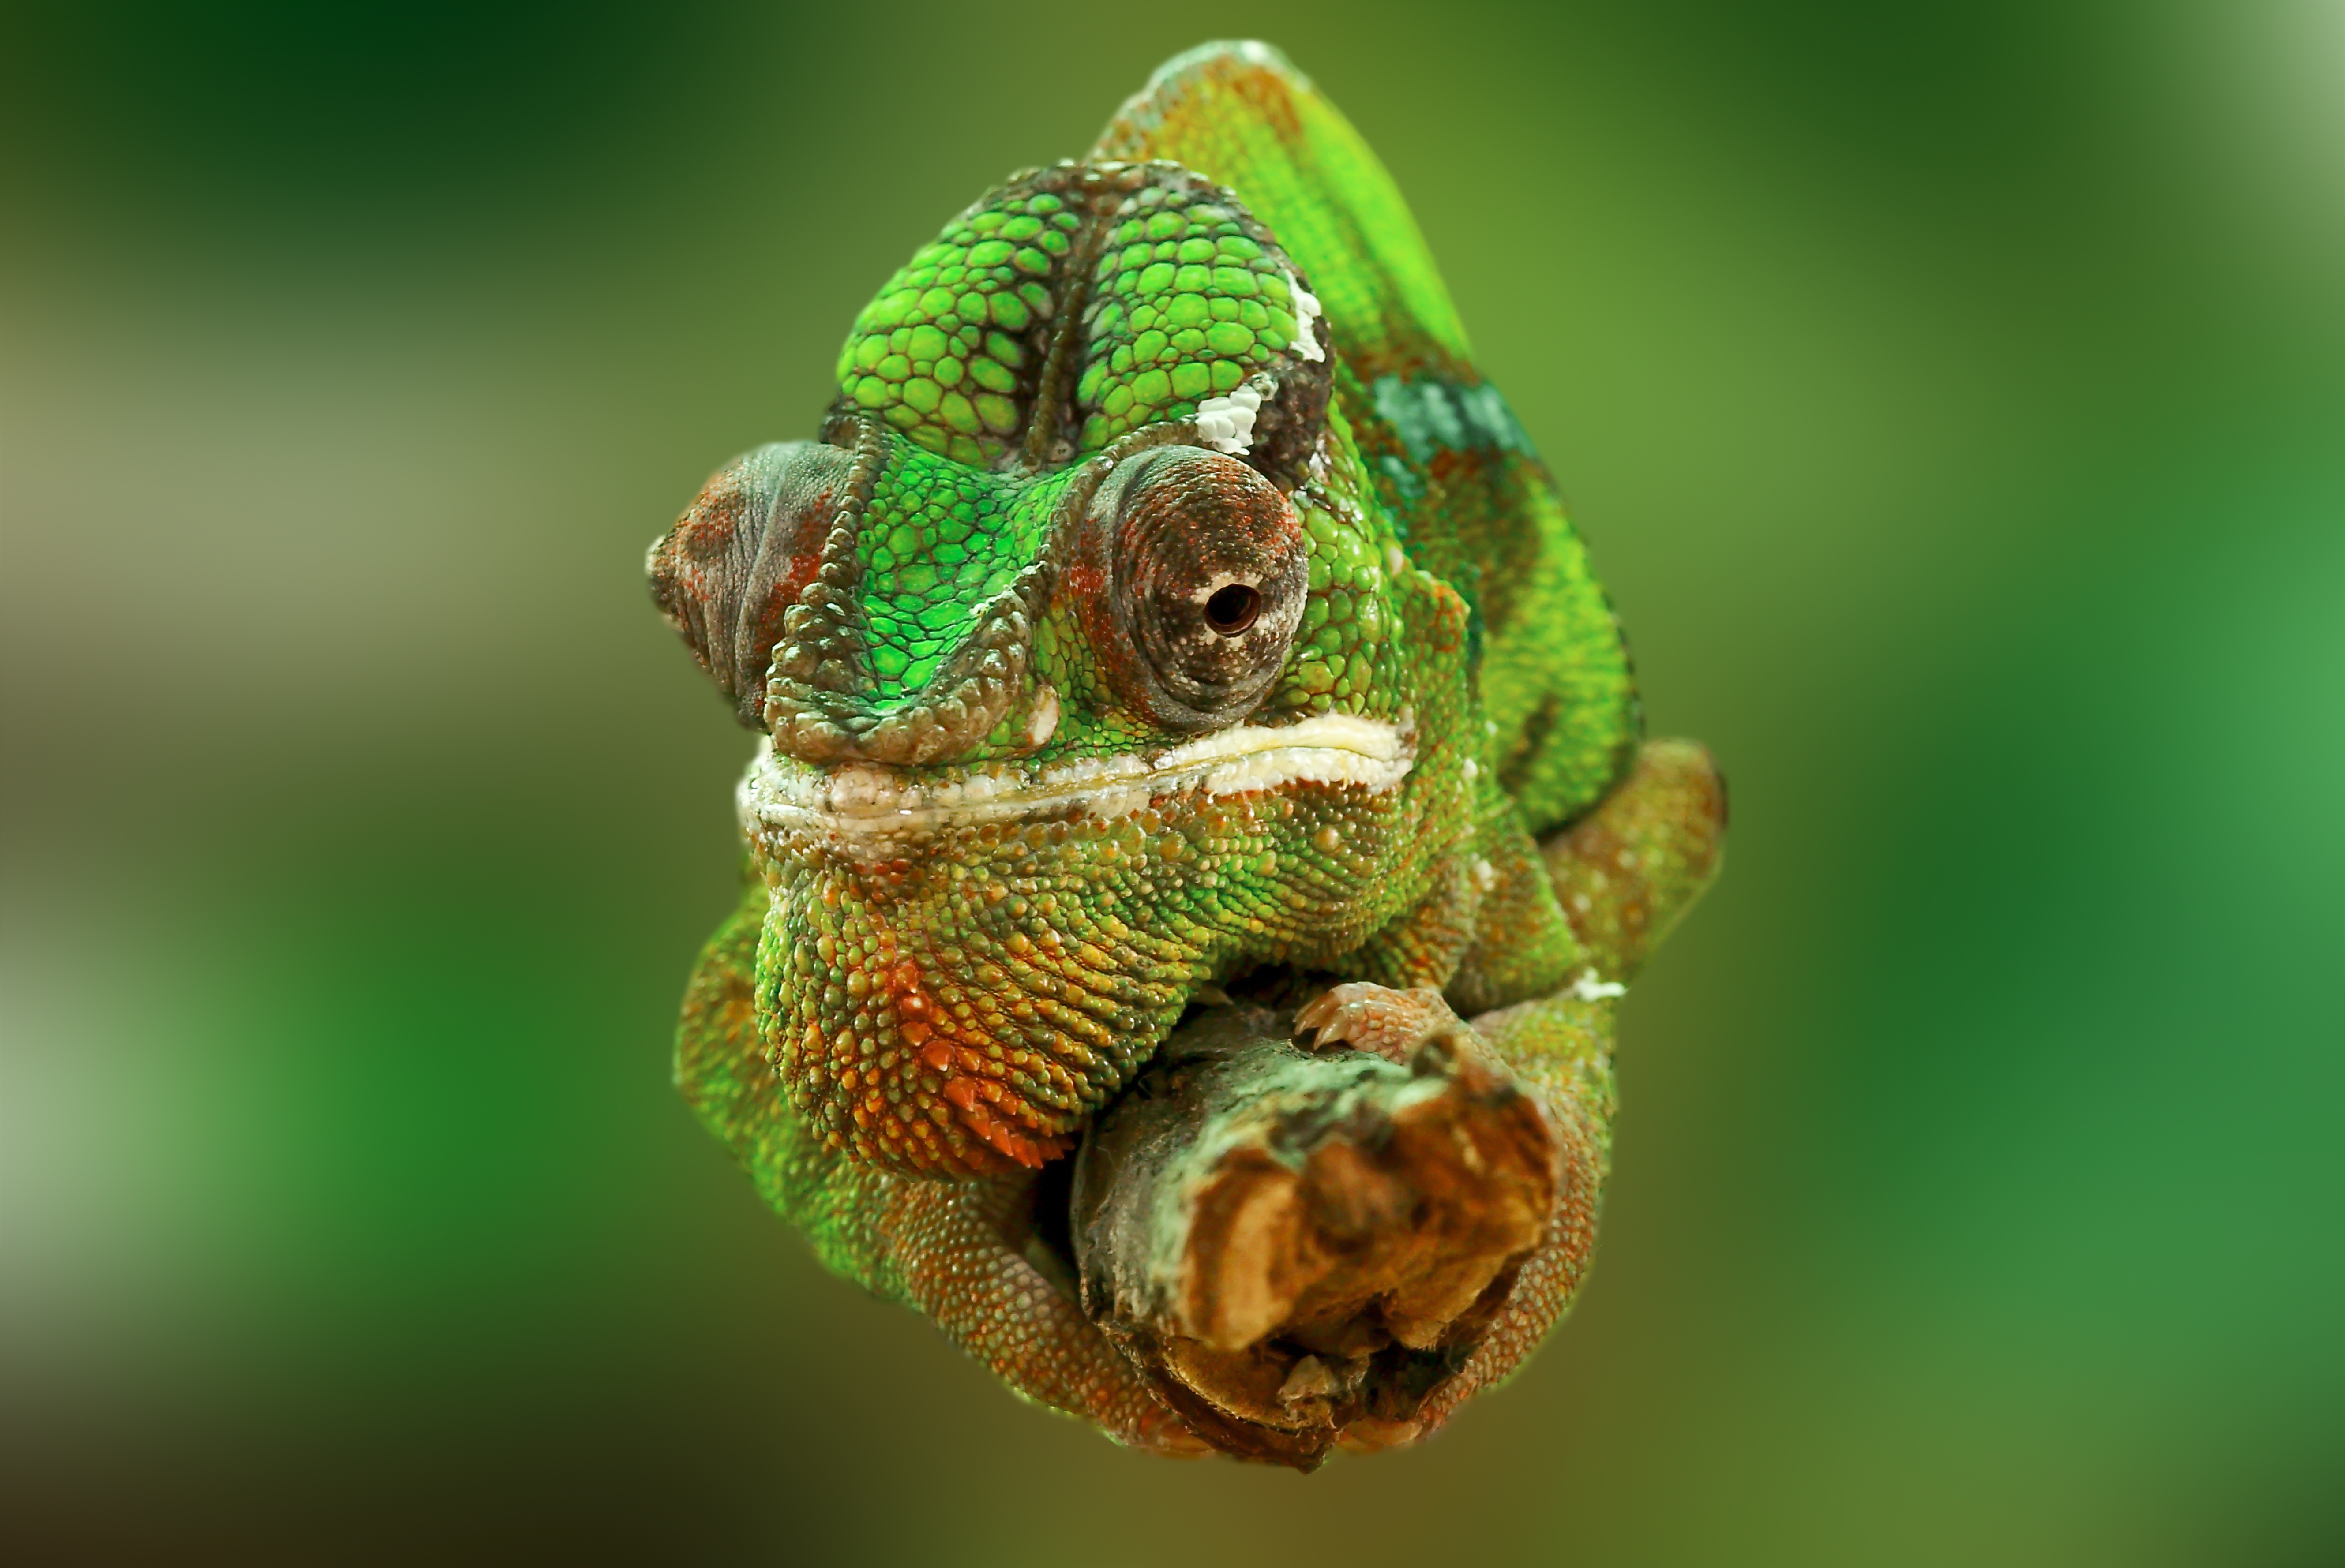
photography, flower, wildlife, green, colourful, reptile, colorful, flora, fauna, lizard, close up, chameleon, chamaeleonidae, iguania, macro photography, agamidae, scaled reptile, african chameleon